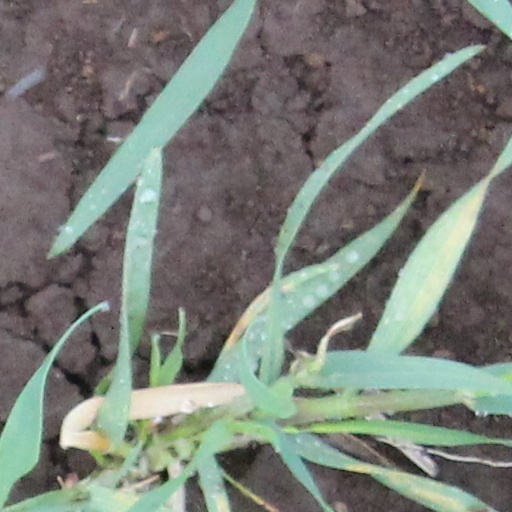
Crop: wheat